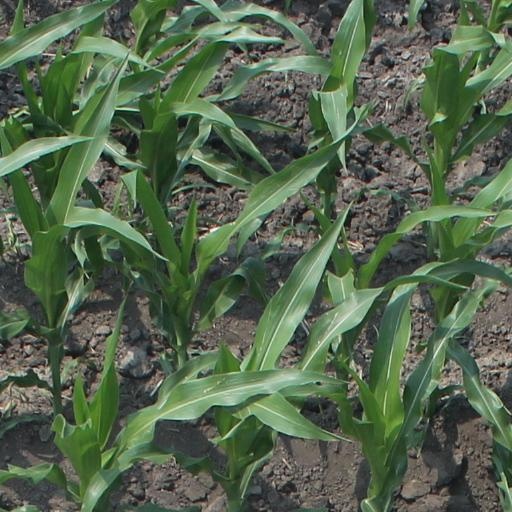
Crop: maize; corn